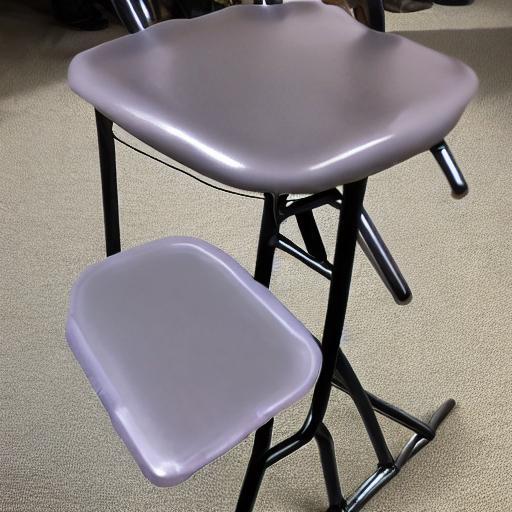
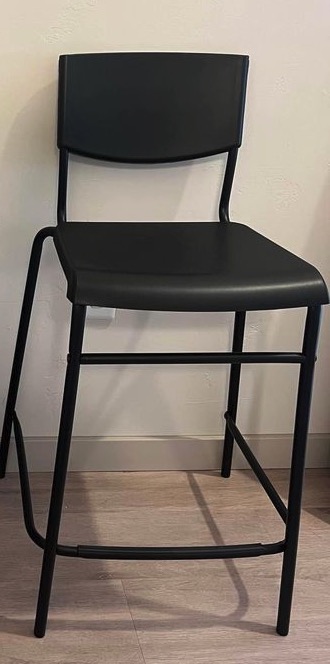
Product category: stool
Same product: no